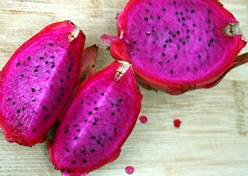
Label: Dragonfruit